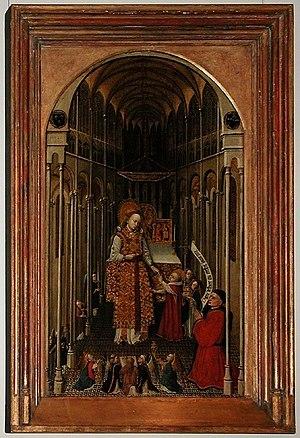
La Confrérie du Puy Notre-Dame d'Amiens était une confrérie de laïcs, fondée à Amiens en 1388, en l'honneur de la Vierge Marie. Elle disparut à la Révolution française.